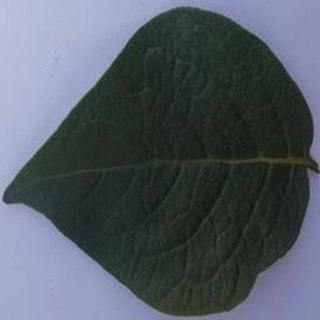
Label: healthy_potato